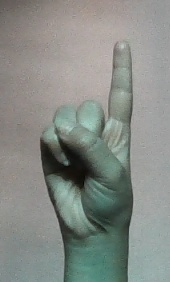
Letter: bb